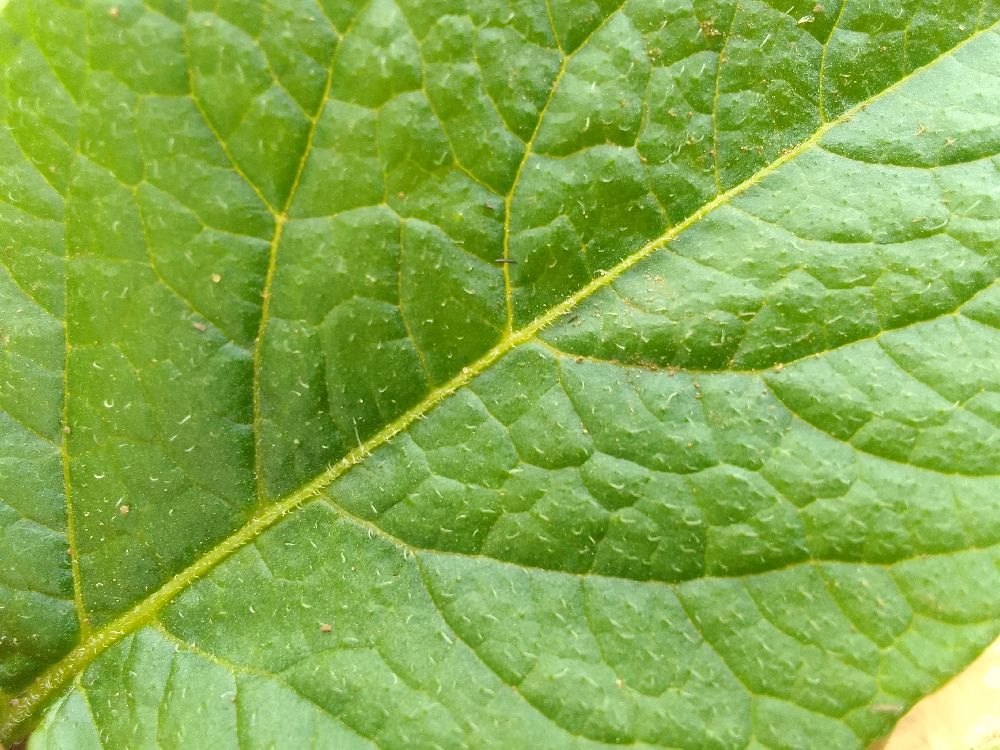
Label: Healthy